Salihli railway station

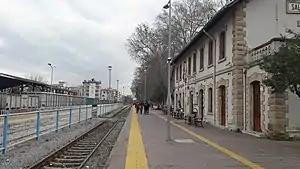
Looking west, toward Afyon with the station building on the right.

Salihli railway station is a railway station in Salihli, Turkey and is the only station within the city. TCDD Taşımacılık operates a daily inter-city train from İzmir to Konya and a daily regional train to İzmir to Uşak.